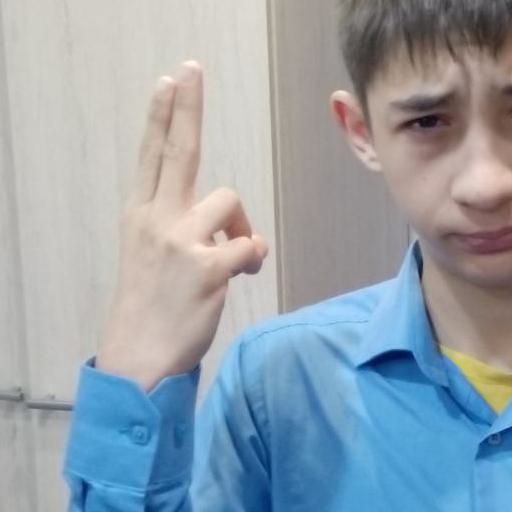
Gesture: two_up_inverted